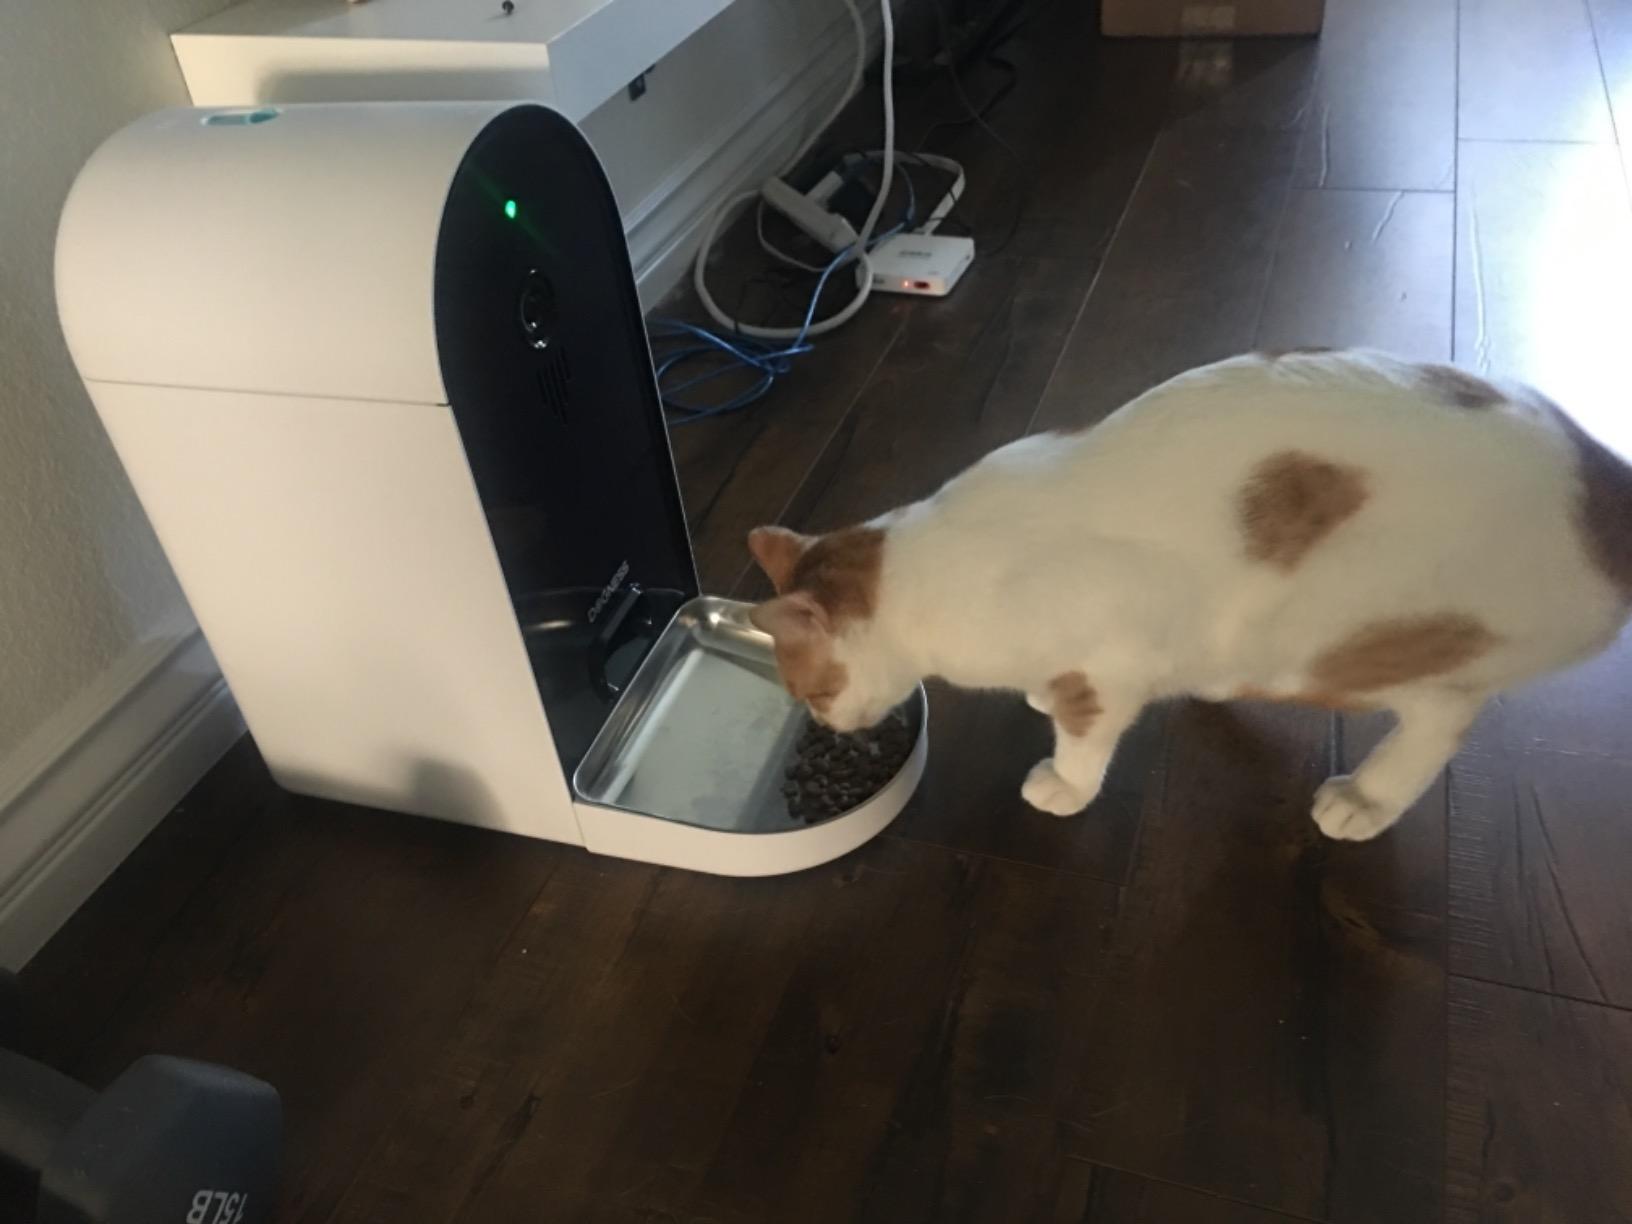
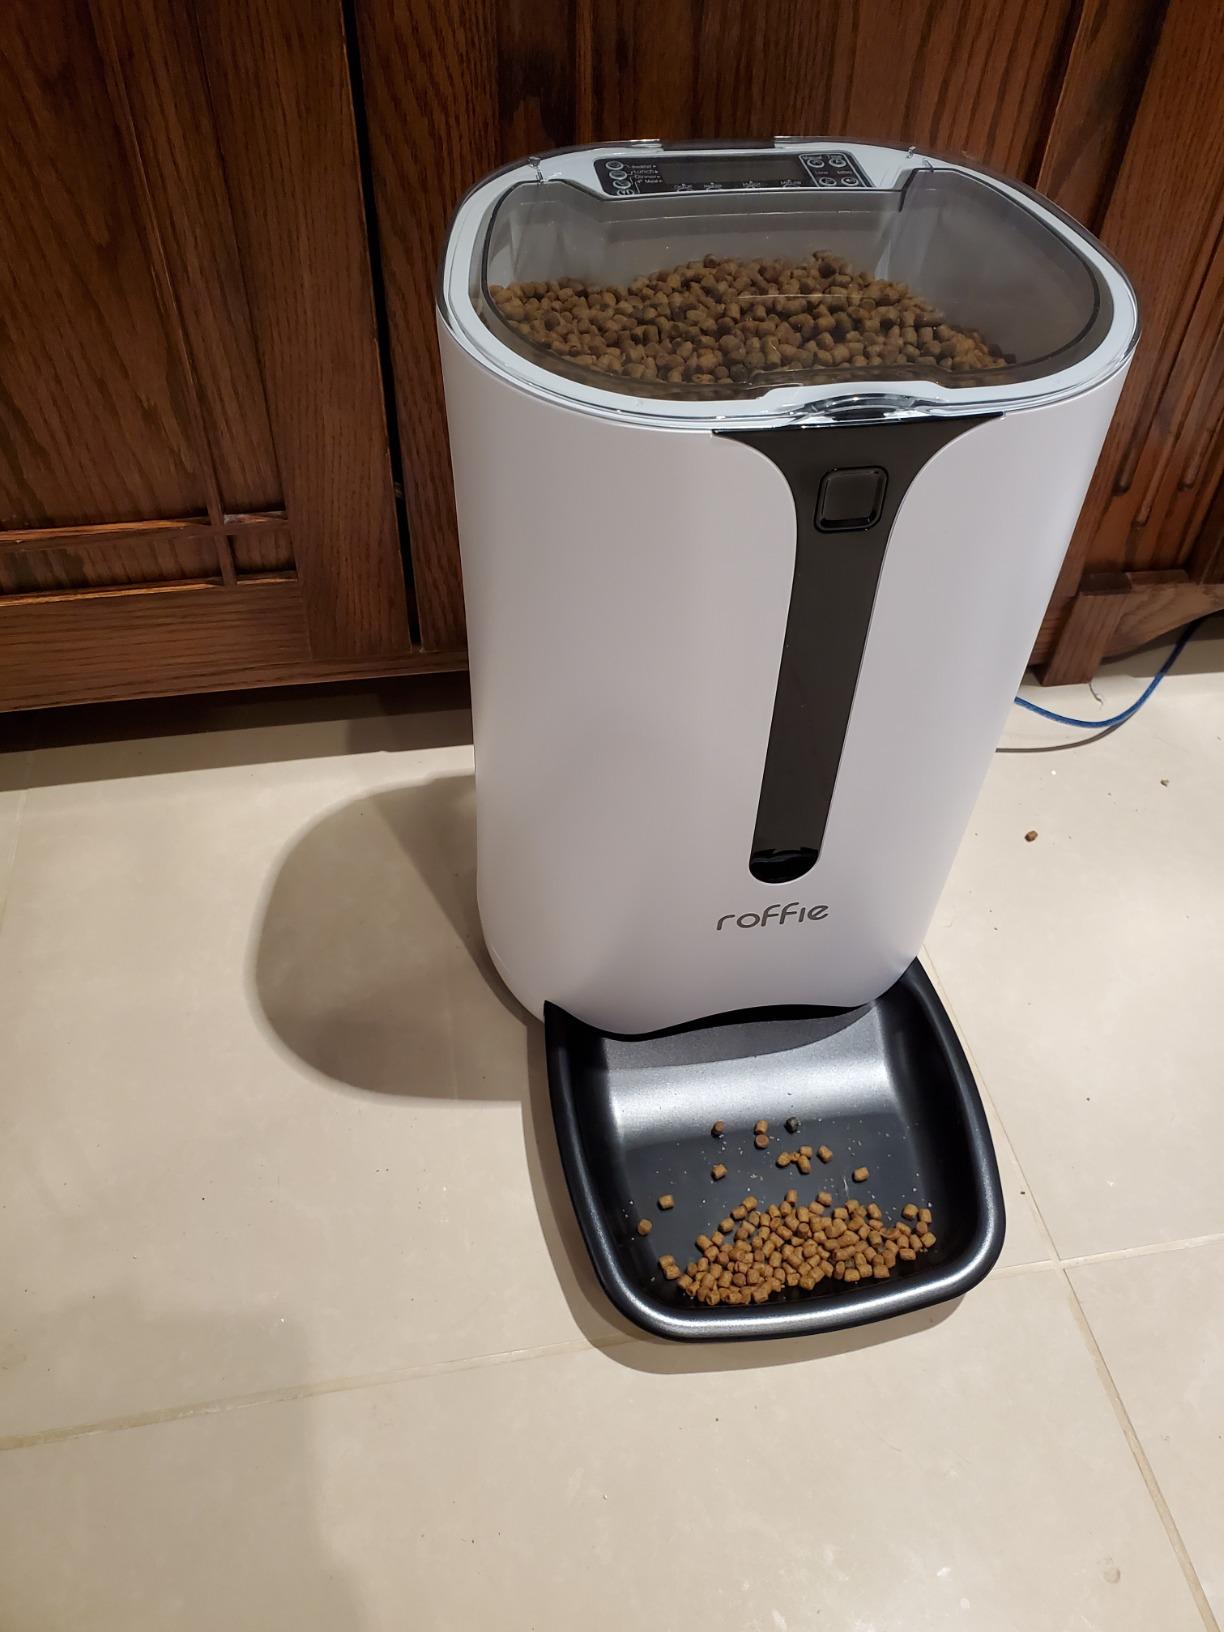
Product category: items_feeder
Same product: no